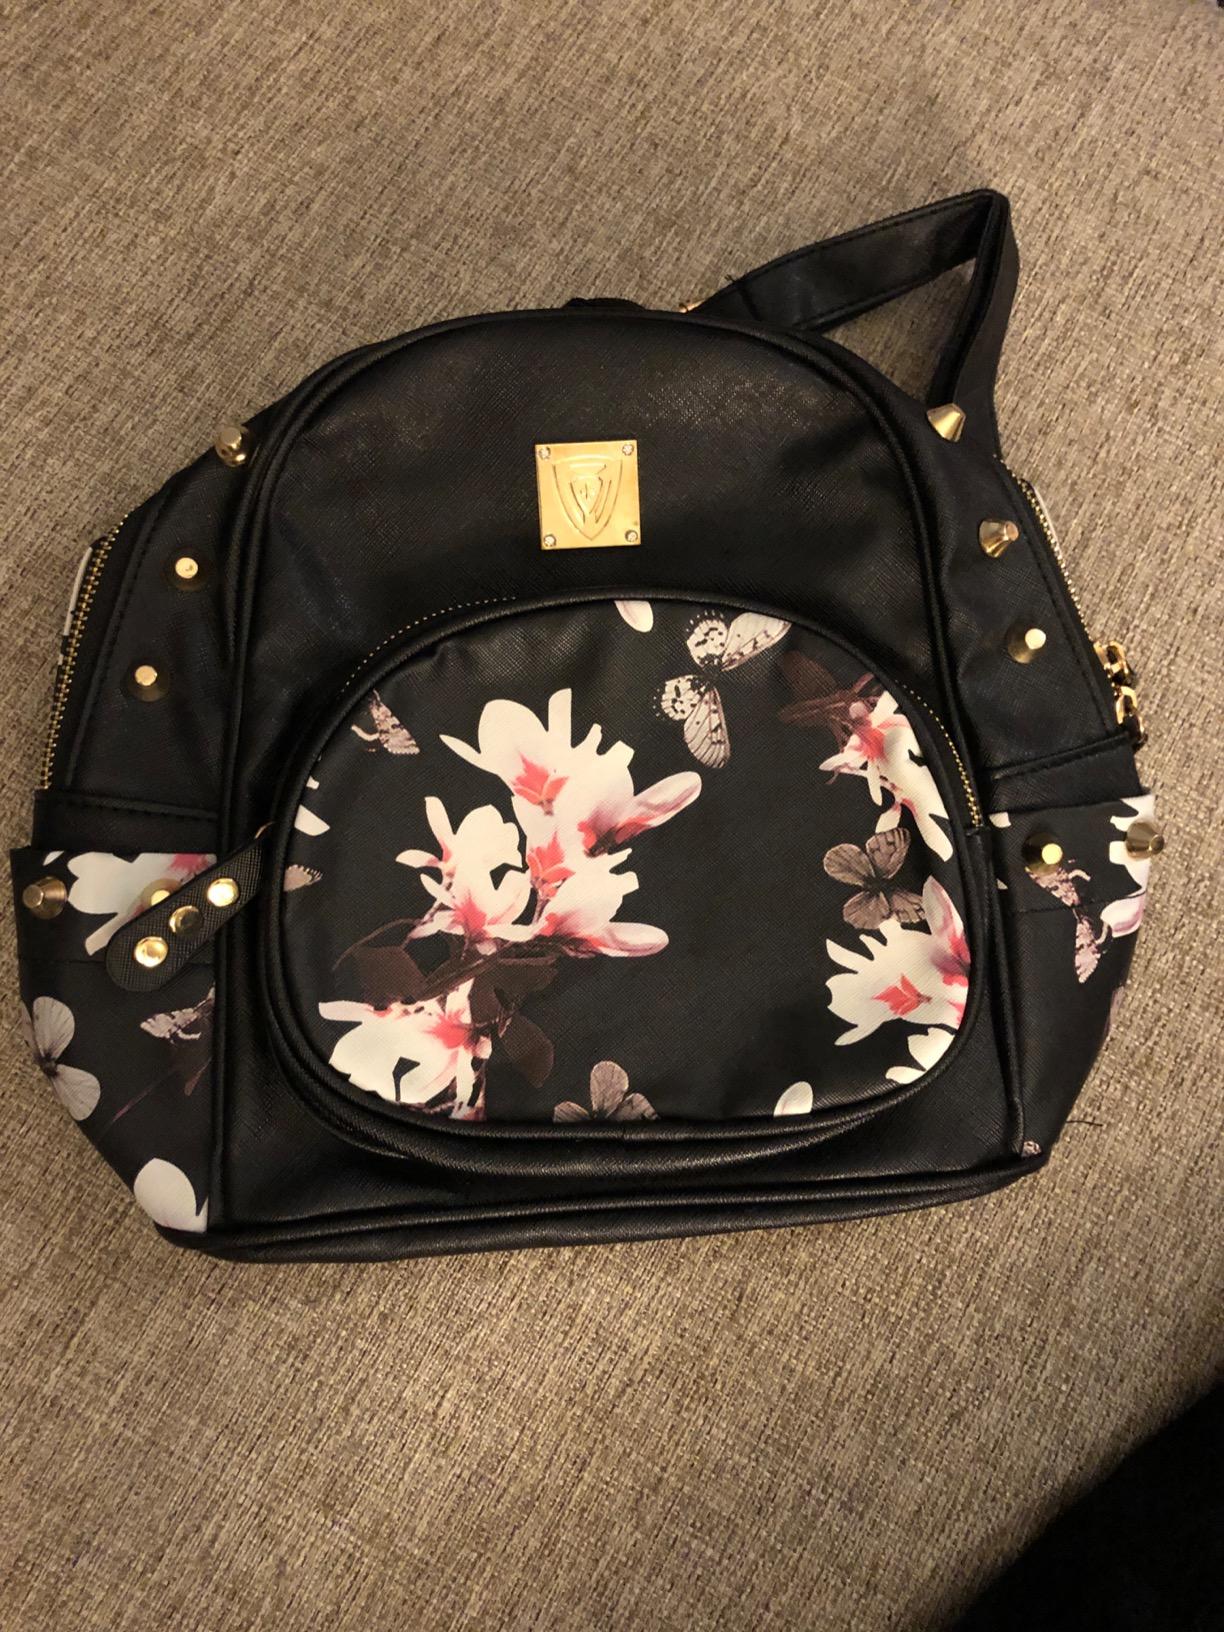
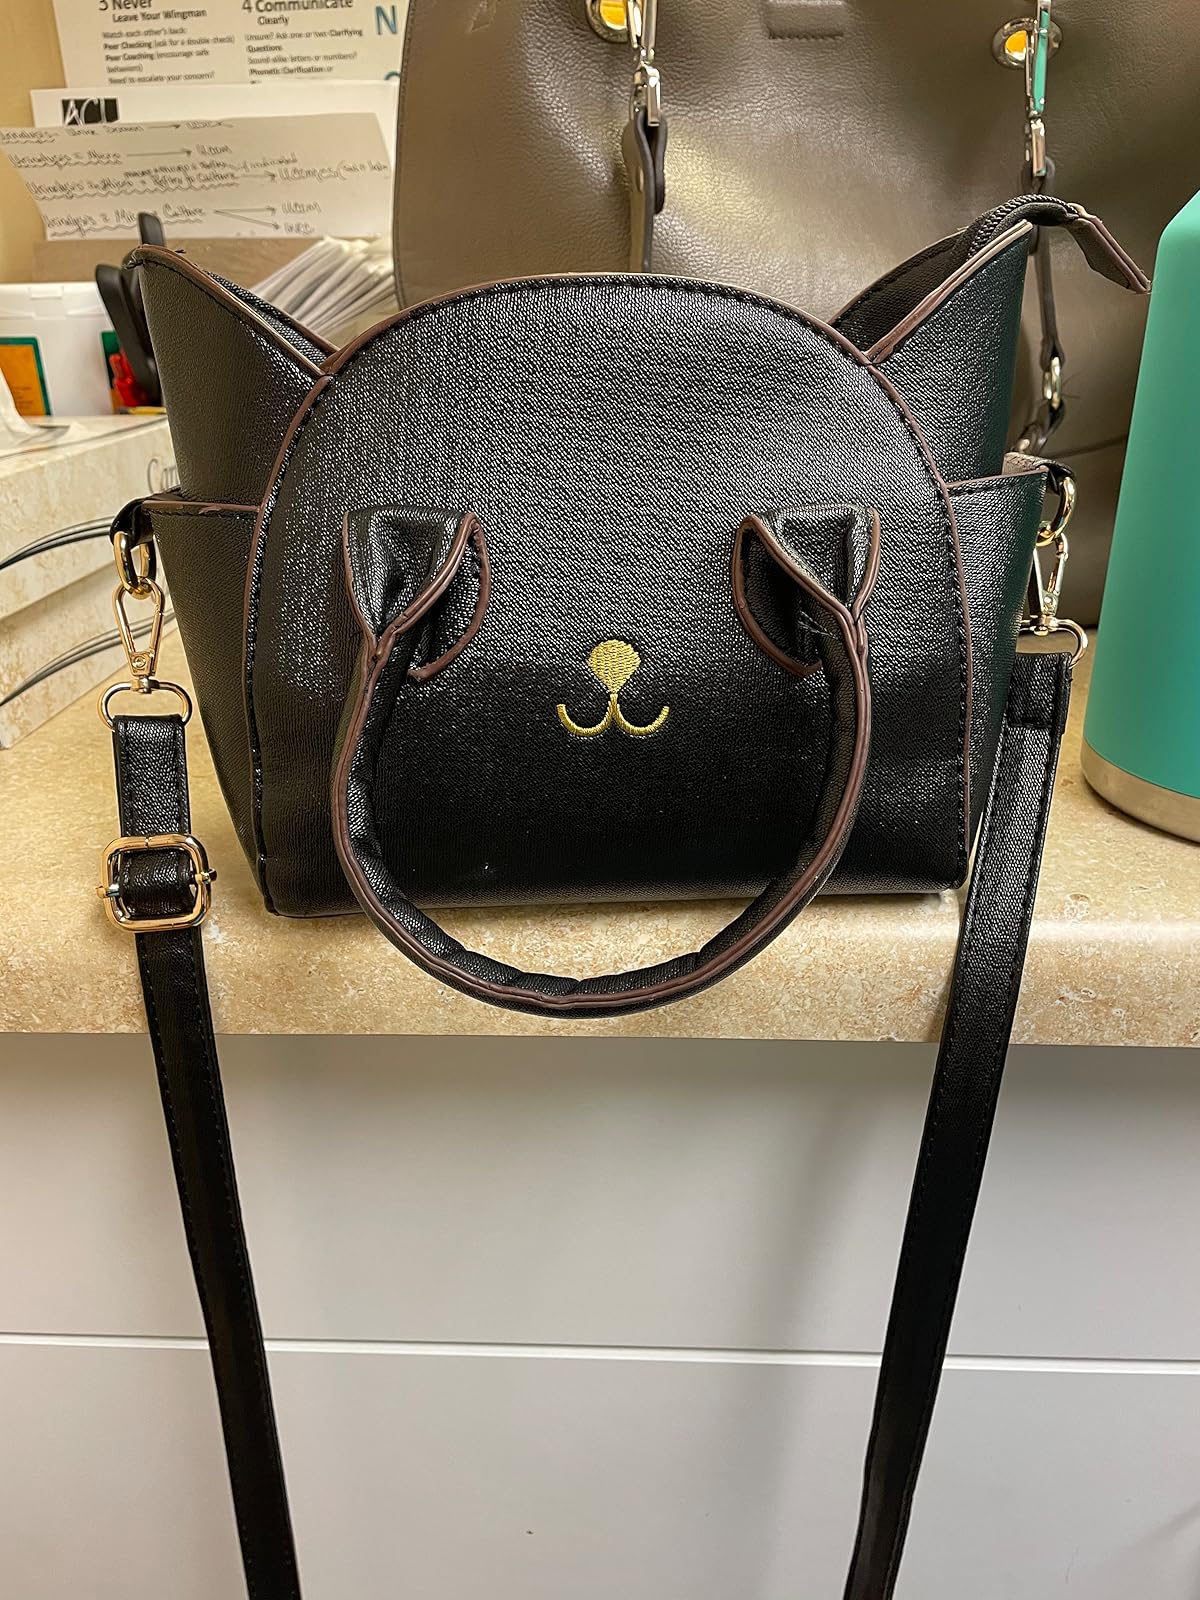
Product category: accessories_handbag
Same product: no